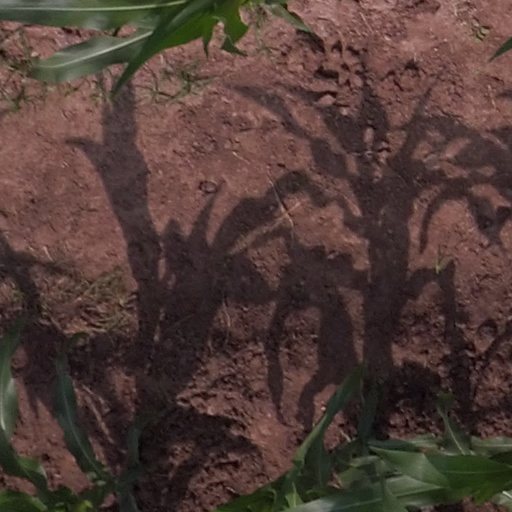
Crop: maize; corn